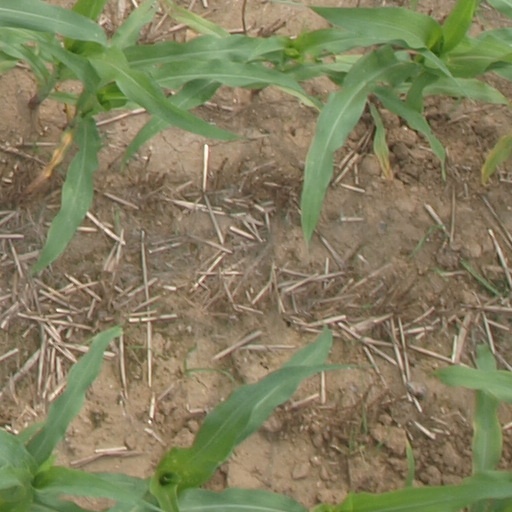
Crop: maize; corn